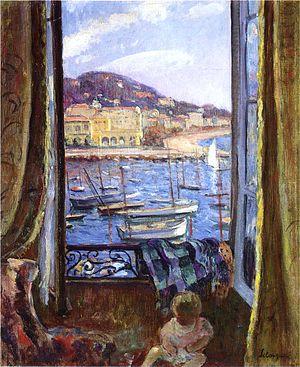
Le quai Saint-Pierre est une voie du quartier du Suquet à Cannes.
Cannes — /kan/ ou localement /ˈkanə/ — est une commune française de la communauté d'agglomération Cannes Pays de Lérins située dans le département des Alpes-Maritimes, en région Provence-Alpes-Côte d'Azur, sur la Côte d'Azur dont elle est une ville phare. Ses habitants sont appelés les Cannois en français et les canenc en provençal.